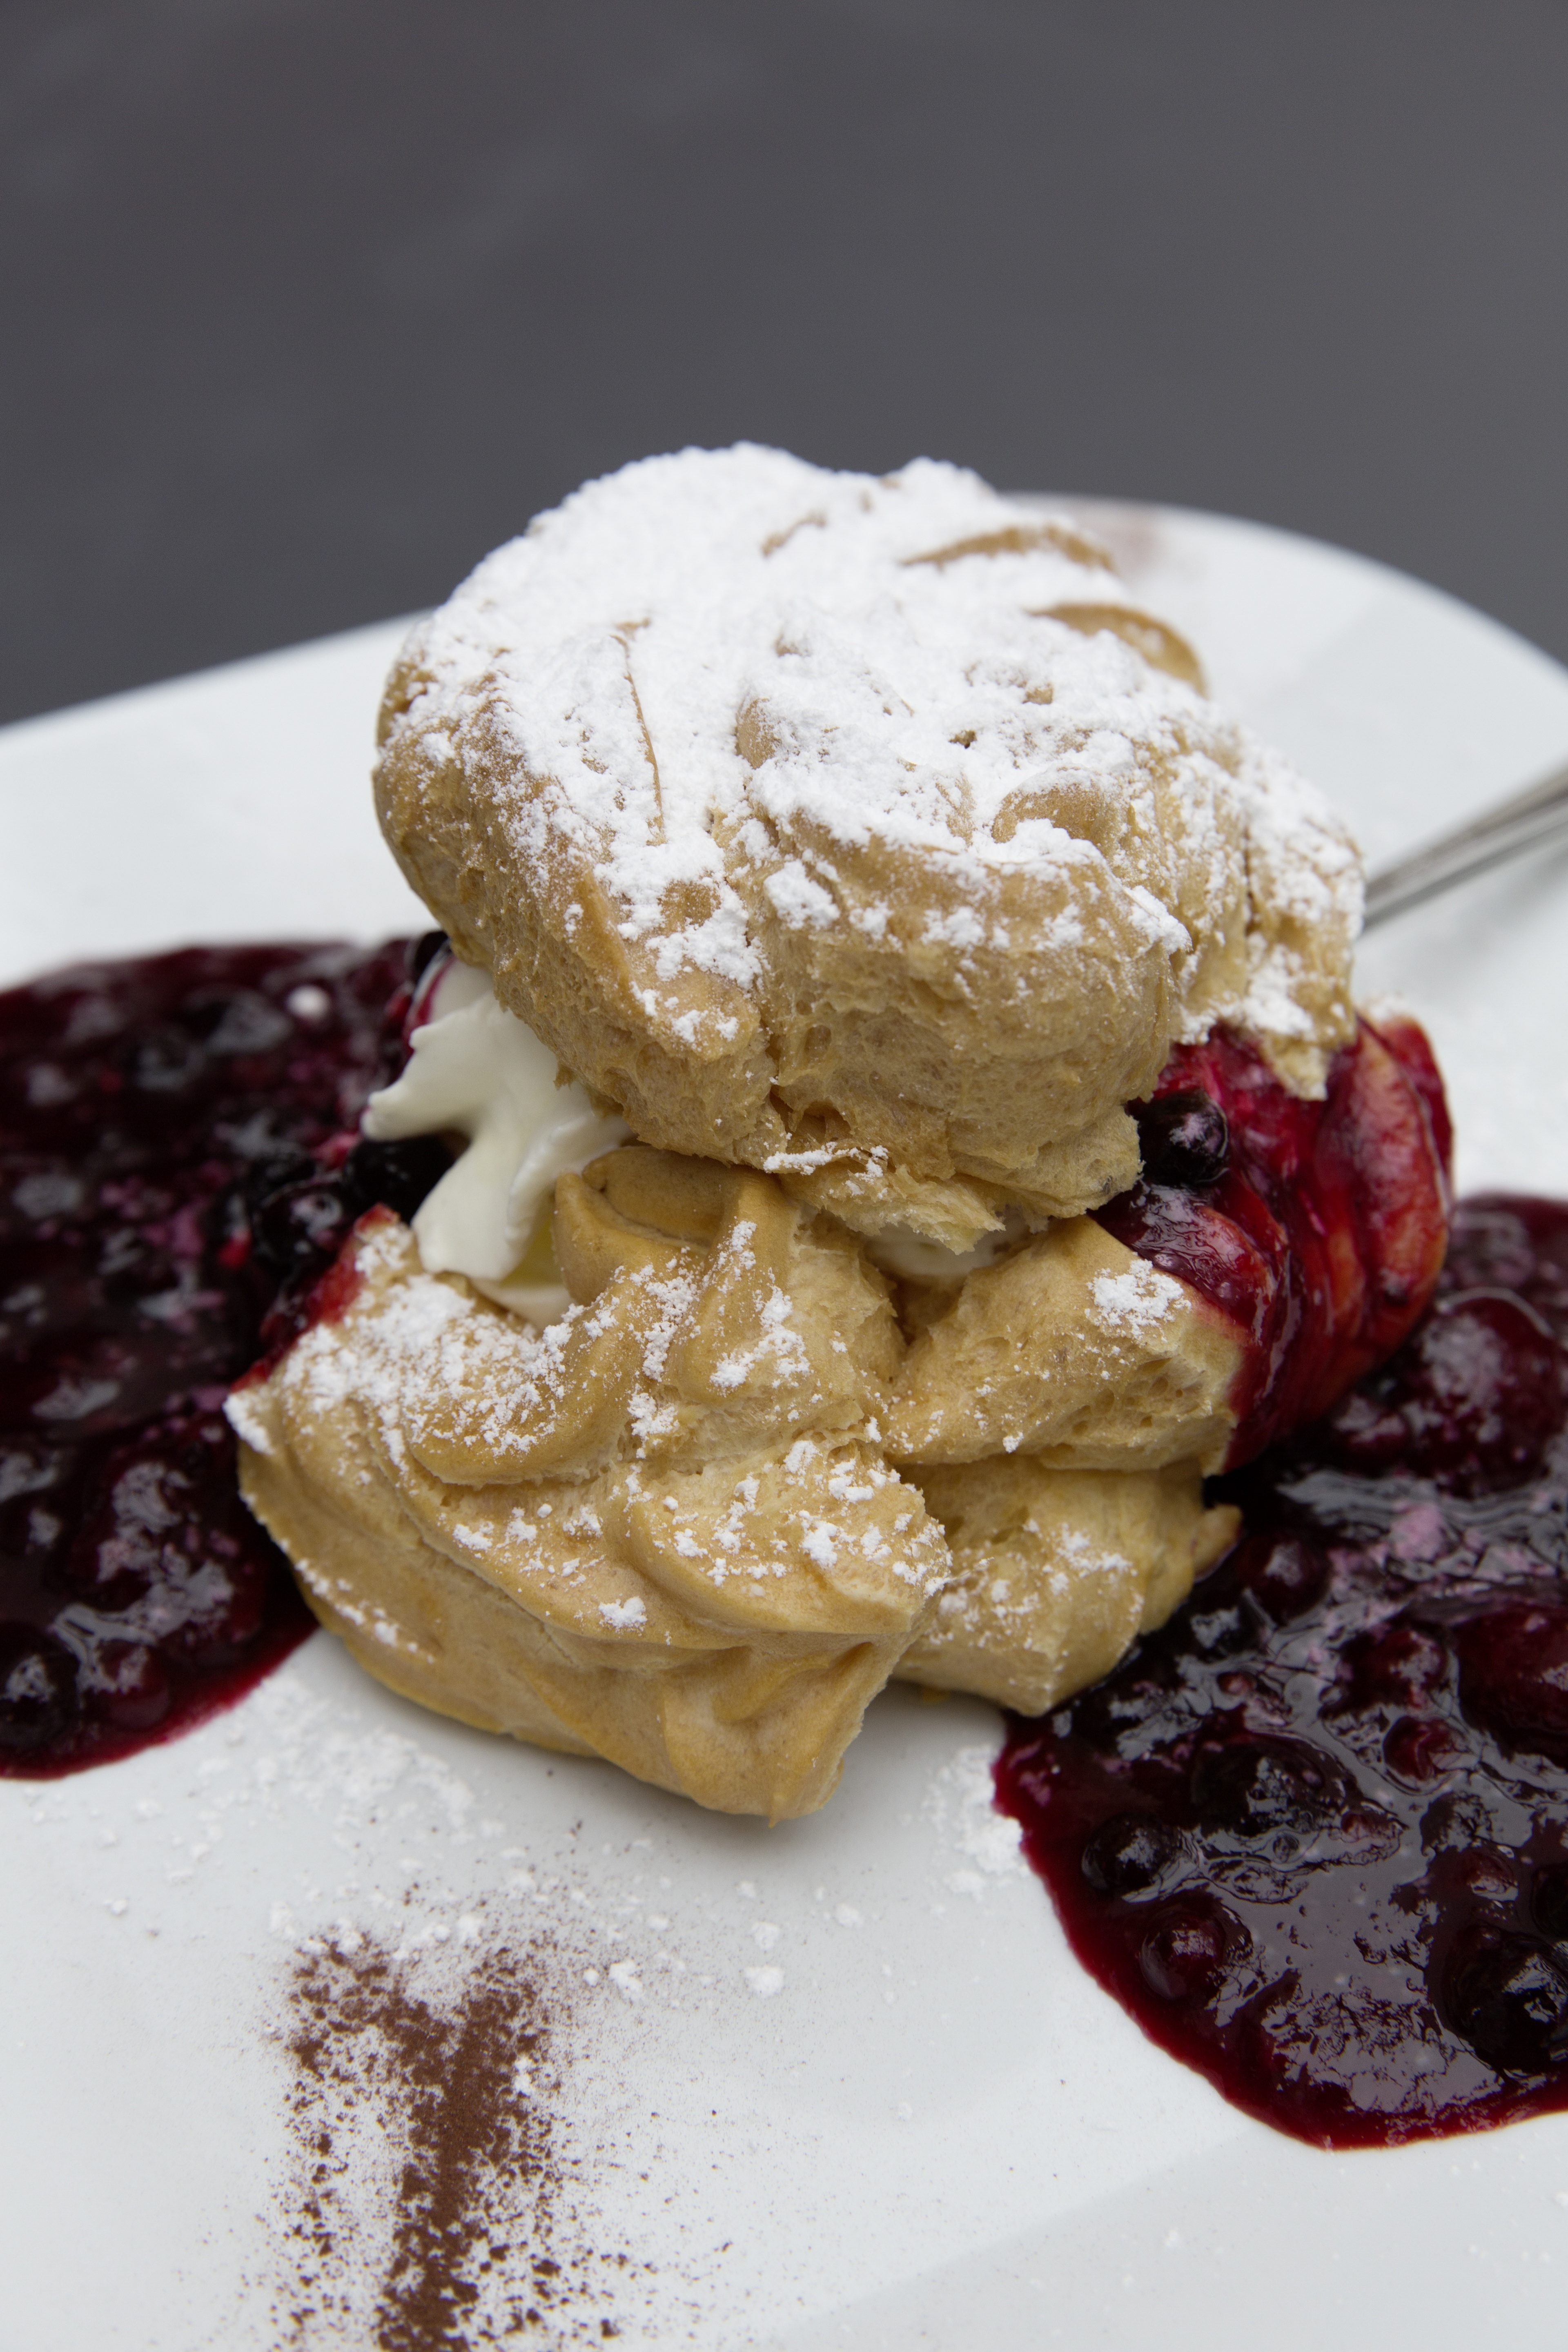
plant, raspberry, fruit, berry, sweet, dish, meal, food, produce, powder, breakfast, chocolate, healthy, ice cream, dessert, eat, cream, delicious, dairy product, cherry pie, specialty, calories, whipped cream, raspberries, vitamins, sweetness, confectionery, baked goods, flavor, hand made sweets, unhealthy, cream puff, franconian, sour cream, pavlova